Disclosed

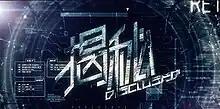

Disclosed (揭秘) is a Singaporean Chinese investigative thriller drama which started on 28 October 2013, focusing on cybercrime cases which involve Internet fraud, celebrity privacy, online money laundering and such. It stars Tender Huang, Jesseca Liu, Andie Chen, Shane Pow & Tang Lingyi as casts of this series. The show aired at 9 pm on weekdays. The series revolves around an elite team of PR specialists who specialize in cybercrimes.